Milan Majerský

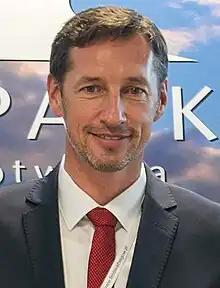
Milan Majerský in 2020

Milan Majerský (born 12 May 1971) is a Slovak politician. He has served as the Governor of the Prešov Region since 2017, the chairman of the Christian Democratic Movement since 2020 and a Member of the National Council of Slovakia since 2023. He previously served as mayor of Levoča from 2014 to 2017.